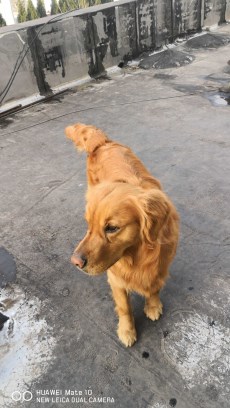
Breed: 5355-n000126-golden_retriever